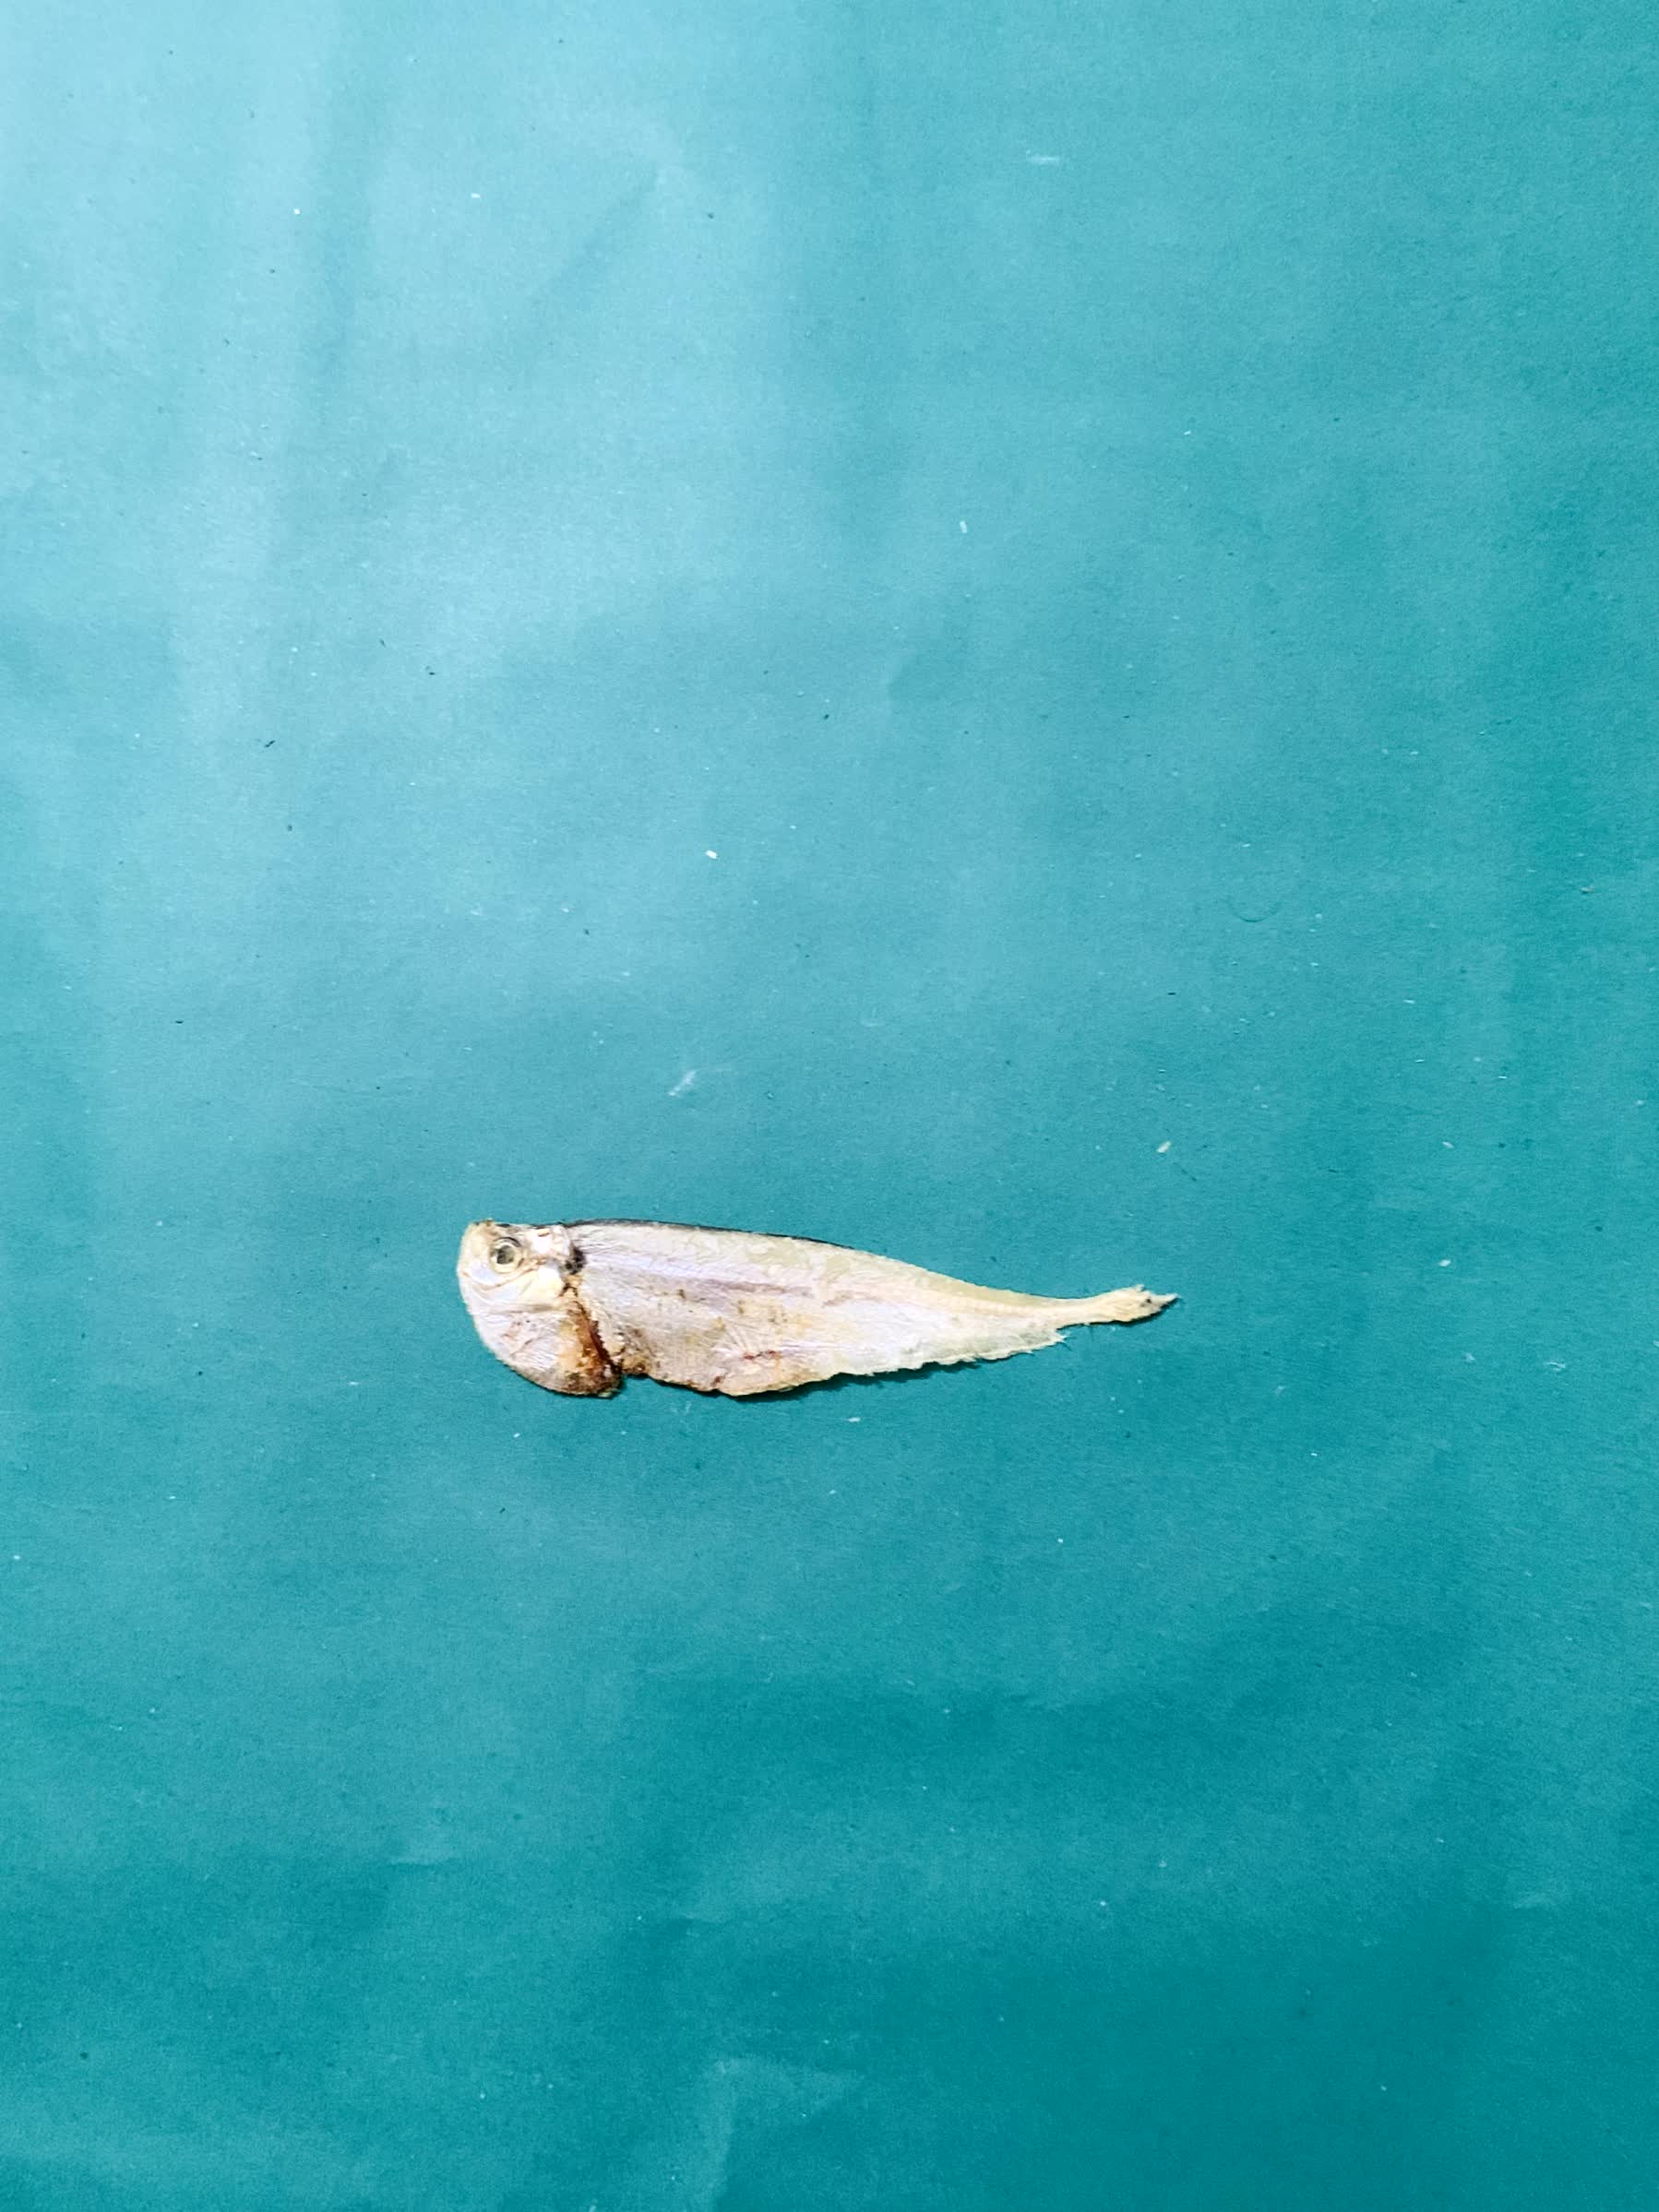
Species: Shukna Feuwa